Oklahoma City Museum of Art

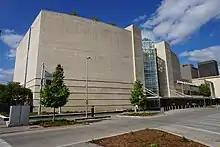
The front of the museum in May 2016

The Oklahoma City Museum of Art (OKCMOA) is a museum located in the Donald W. Reynolds Visual Arts Center in Oklahoma City, Oklahoma, United States. The museum features traveling special exhibitions, original selections from its own collection, a theater showing a variety of foreign, independent, and classic films each week, and a restaurant. OKCMOA also houses a collection of Chihuly glass among the most comprehensive in the world, including the 55-foot Eleanor Blake Kirkpatrick Memorial Tower in the museum's atrium.